Léon Pourtau

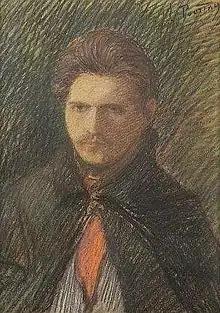
Self-portrait c. 1890

At the age of 15, an apprentice typesetter, Pourtau left Bordeaux for Paris. He worked in a small restaurant on the Rue Lafayette, where musicians gathered Orchestre Lamoureux. Thanks to them Pourtau got a job as a concert clarinetist in a Café-chantant. He toured with a circus band where he would help set up the tent and bathe the elephants. Back in Paris he entered the Conservatoire de Paris. During this period he married, had two children, and become a professor at the Conservatoire de Lyon at the age of 22 – the youngest ever.